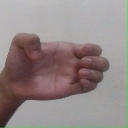
अक्षर: ख